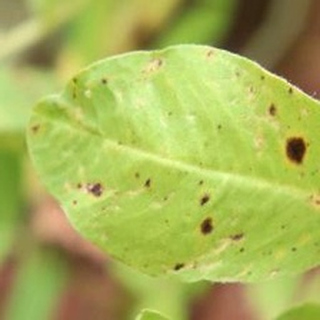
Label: groundnut_late_leaf_spot